Radiant City

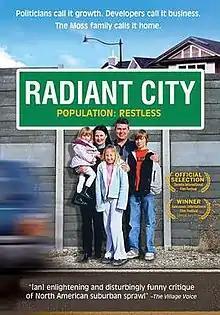
Theatrical poster

Radiant City is a 2006 Canadian film written and directed by Gary Burns and Jim Brown. It is about the suburban sprawl and the Moss family's life in the suburbs. The film is openly critical towards suburban sprawl and its negative effects, being ironic and amusing at the same time.